Macedonian Renaissance

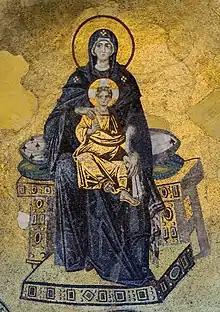
Virgin Mary with Christ mosaic, Hagia Sophia

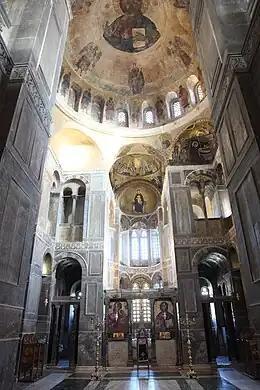
Interior of Hosios Loukas

Macedonian Renaissance is a historiographical term used for the blossoming of Byzantine culture in the 9th–11th centuries, under the eponymous Macedonian dynasty (867–1056), following the upheavals and transformations of the 7th–8th centuries, also known as the "Byzantine Dark Ages". The period is also known as the era of Byzantine encyclopedism, because of the attempts to systematically organize and codify knowledge, exemplified by the works of the scholar-emperor Constantine VII Porphyrogennetos.